Northwest Airlines Flight 253

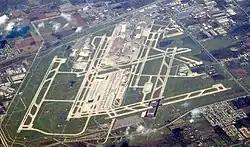
An aerial view of Detroit Metropolitan Wayne County Airport

The "Toronto Star" reported that the plane's flight route would have had it over Canadian airspace when the attempted bombing occurred. Representatives of two pilot associations told the "Star" that Detroit Metro airport would have been the nearest suitable airport at which to attempt an emergency landing.